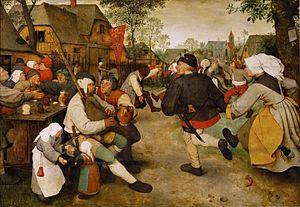
Cet article recense les timbres de France émis en 2001 par La Poste.